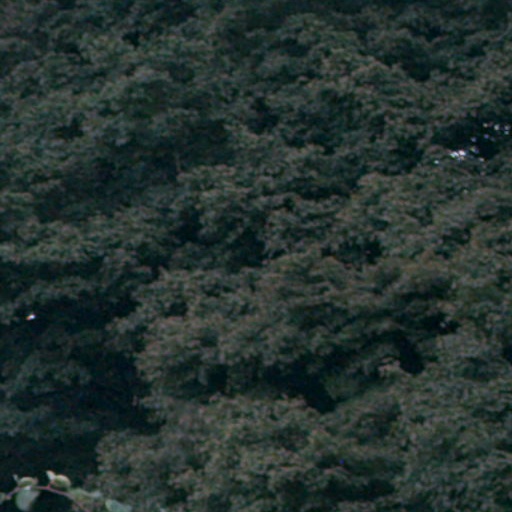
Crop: cassava